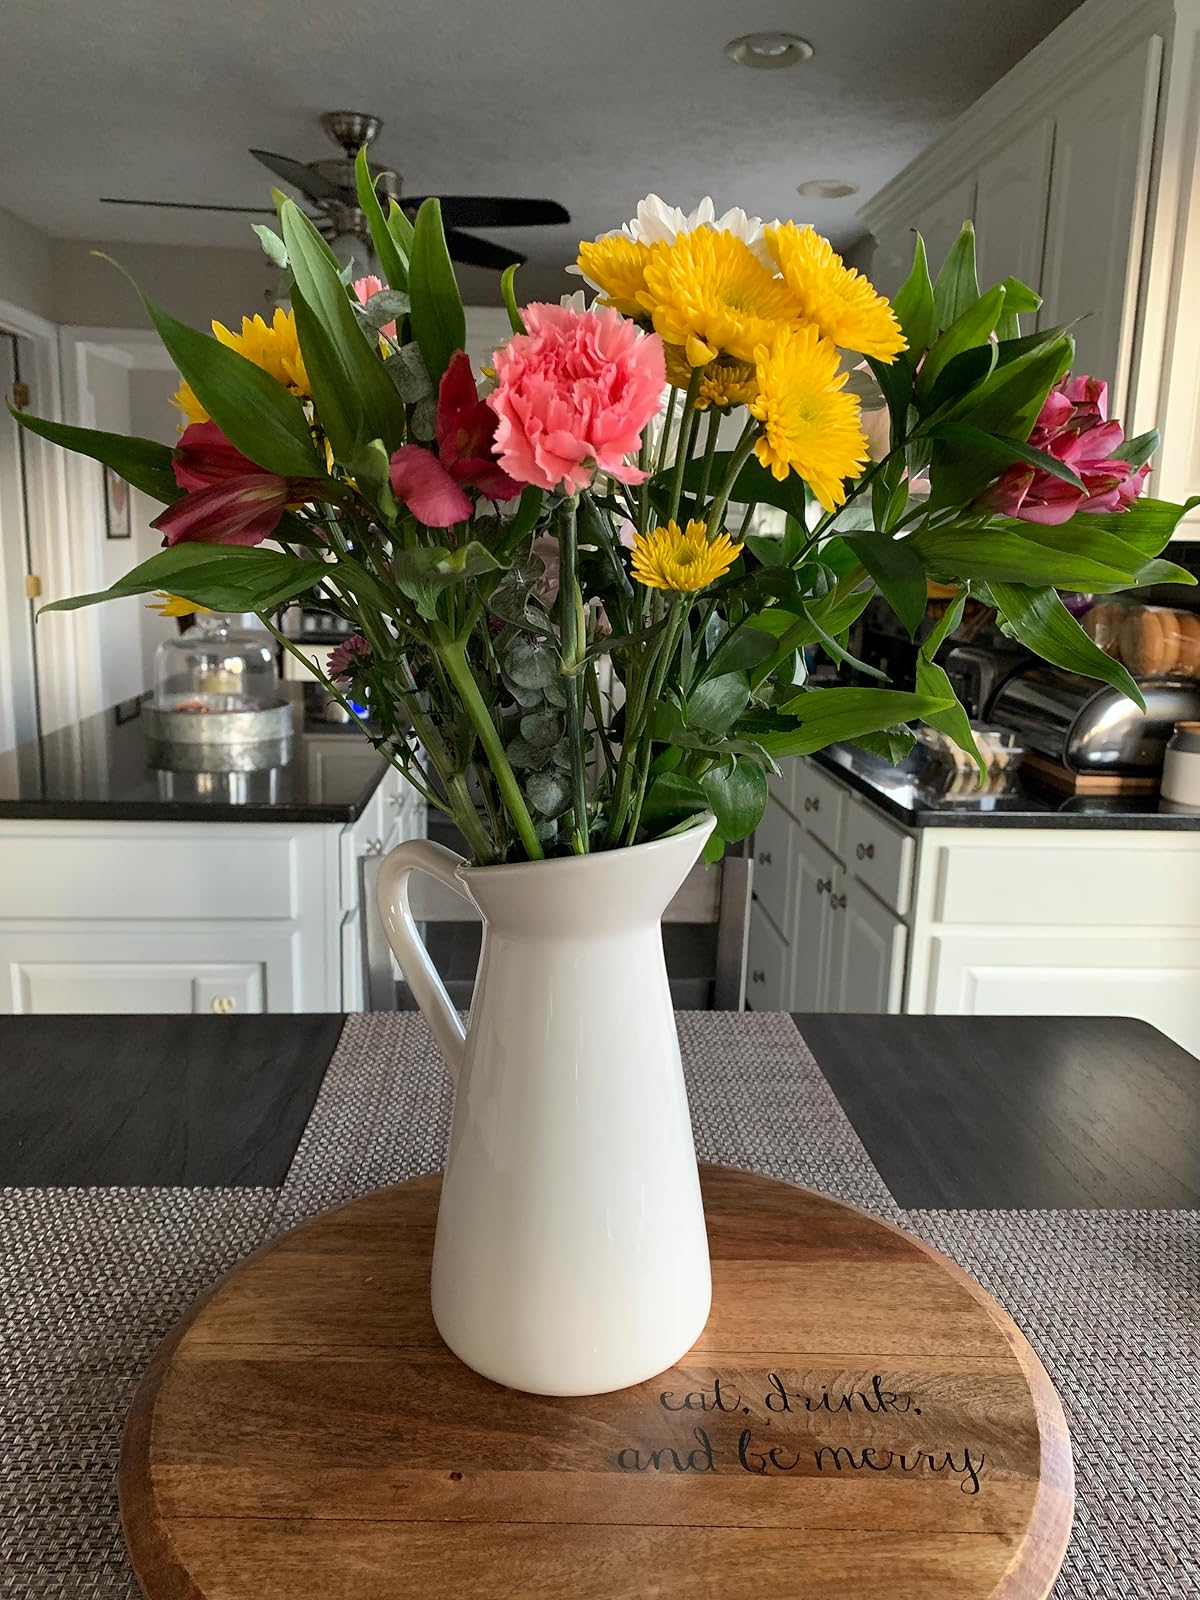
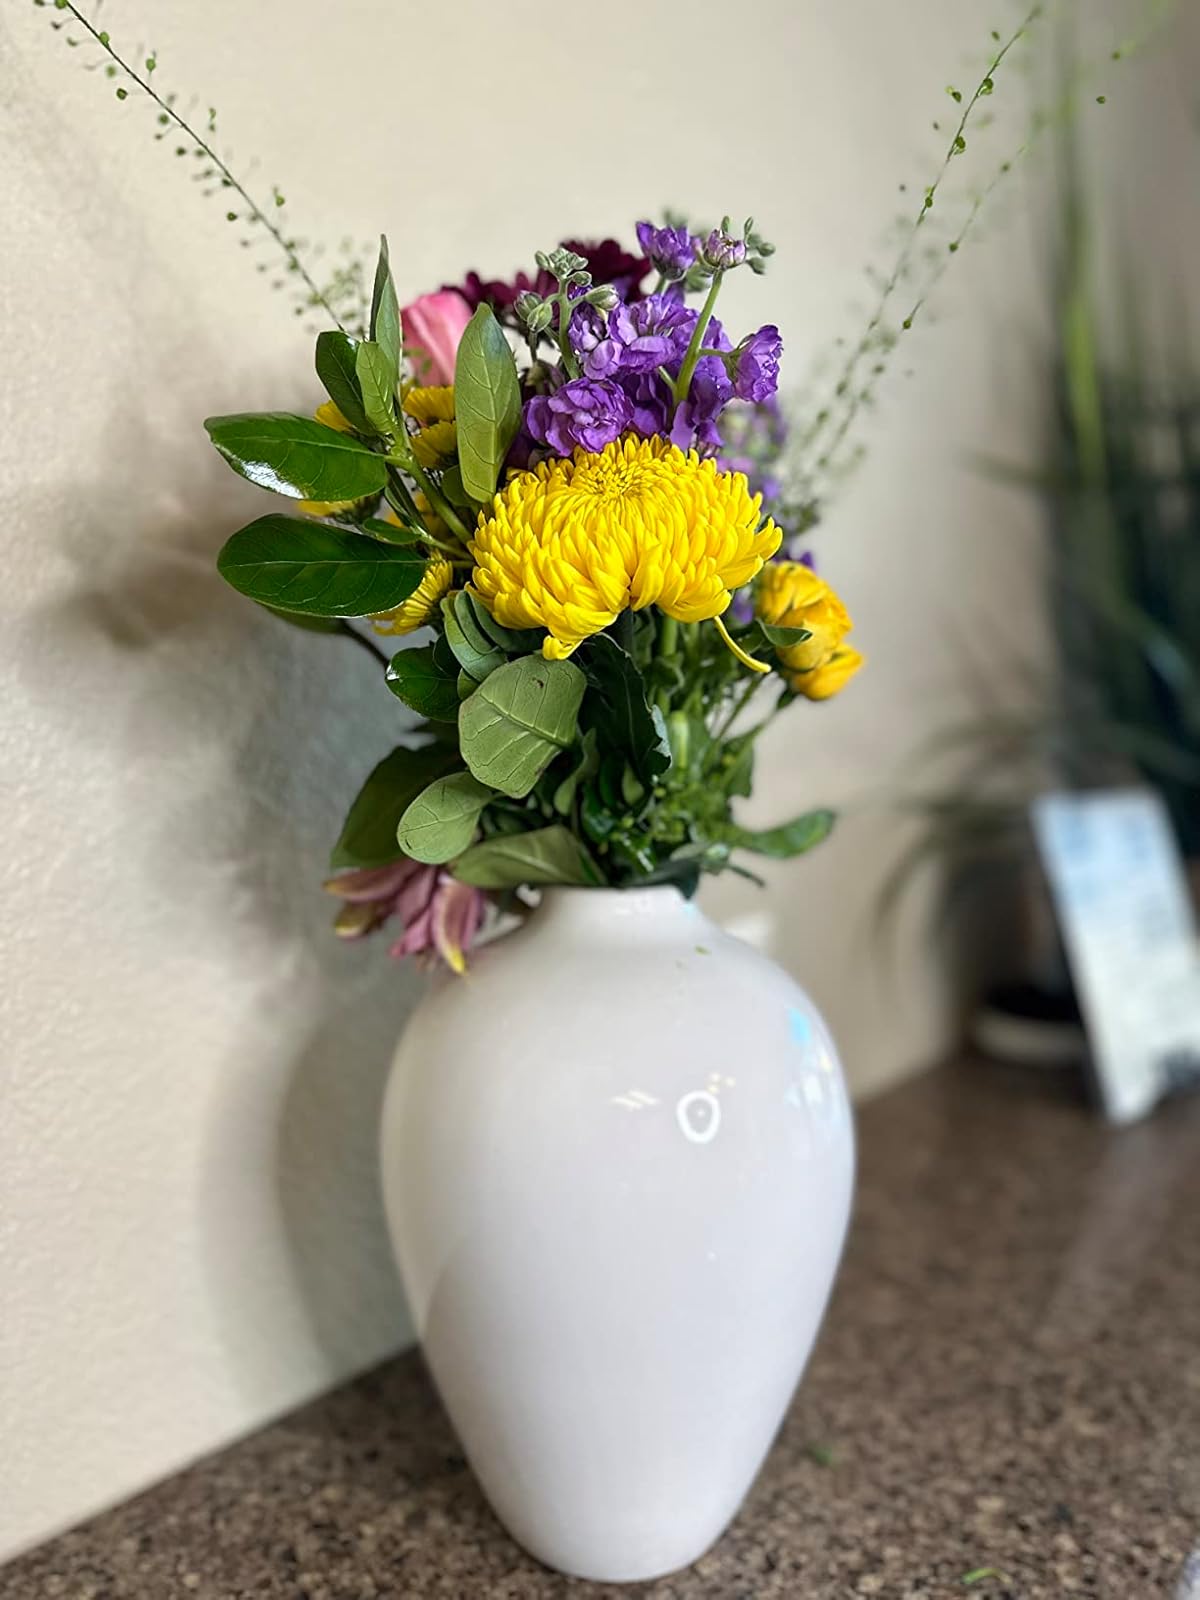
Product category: vase
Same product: no